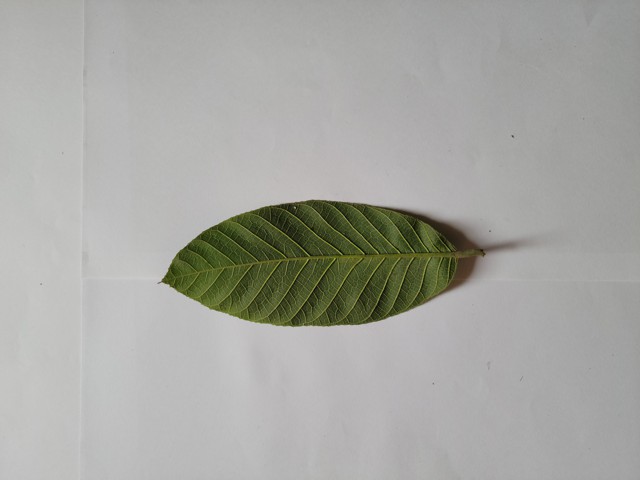
Plant: chapalish